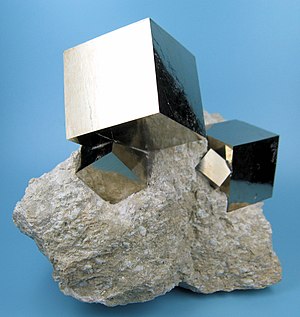
Platonisk legeme / Brug
Et platonisk legeme er et konvekst polyeder hvor samtlige sideflader udgøres af kongruente regulære polygoner, og sådan at det samme antal sideflader mødes ved hvert hjørne. Sammenlign med Kepler-Poinsot legemerne, som ikke er konvekse, og de archimediske og johnson legemer, som ikke selv er regulære, selv om de er lavet af regulære polygoner.